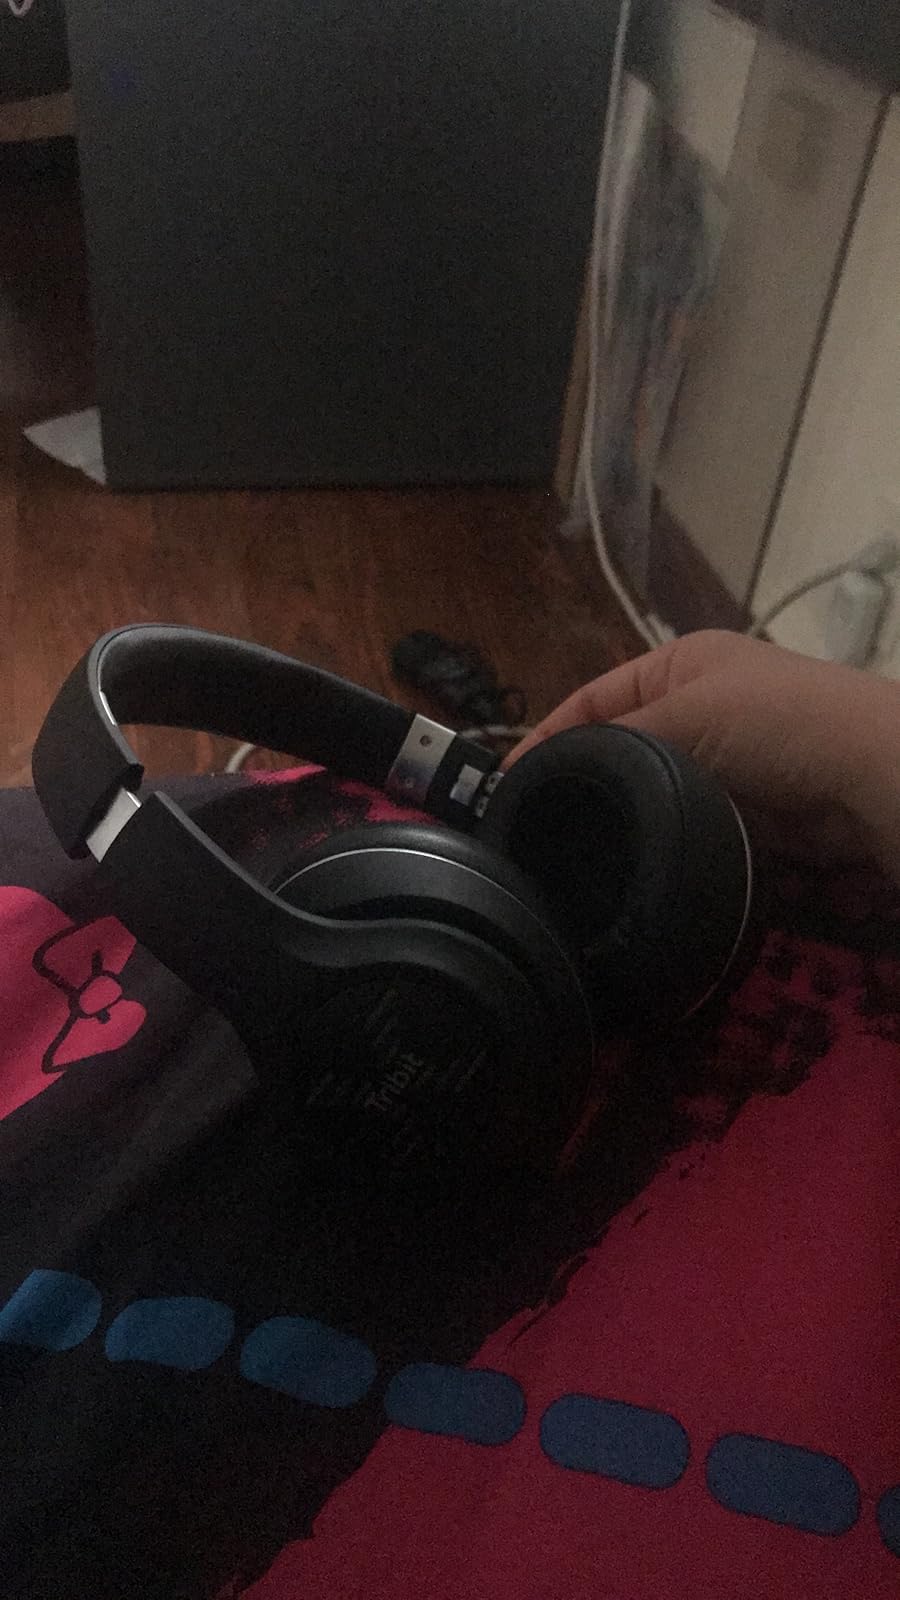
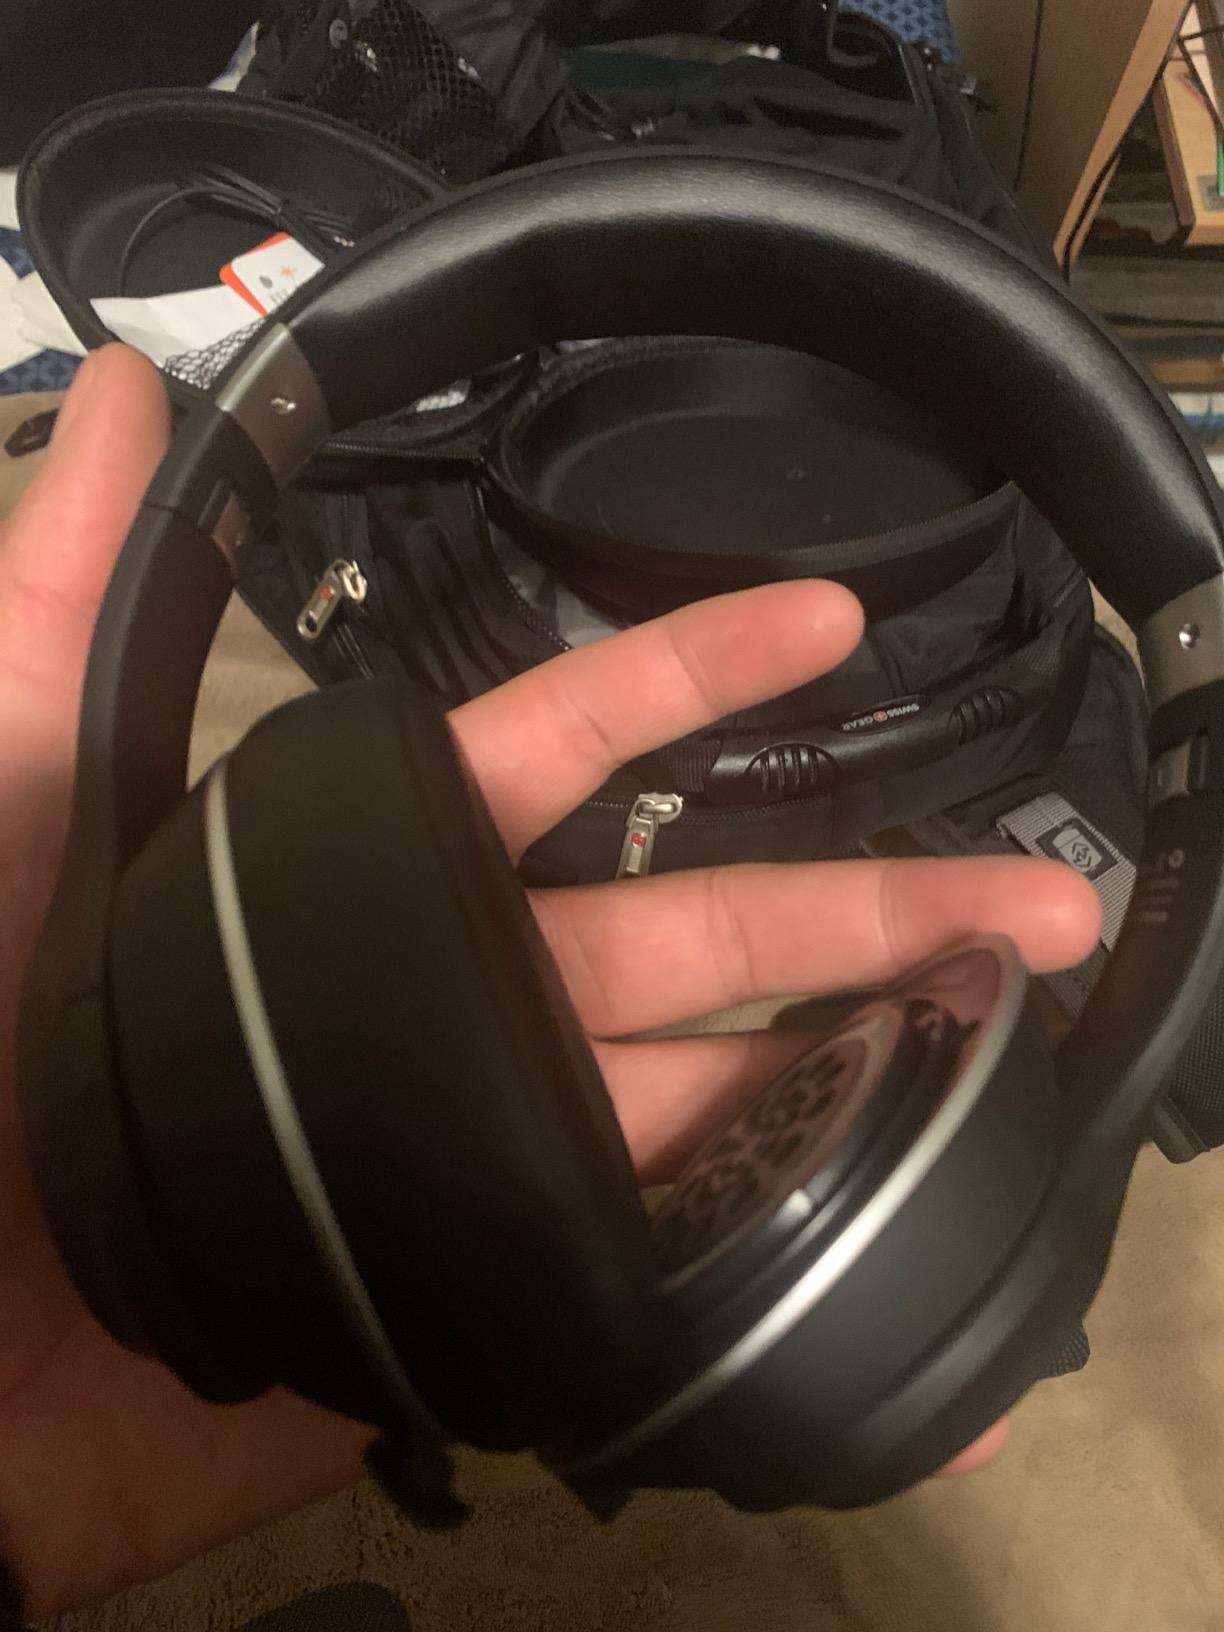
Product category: headphones
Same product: yes